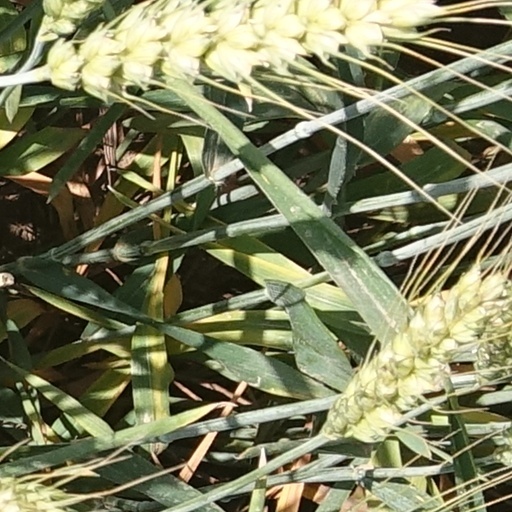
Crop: wheat